William Wylde

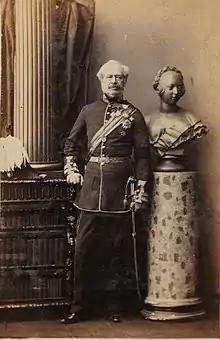
William Wylde, 1861 photograph

General William Wylde CB (12 March 1788 – 14 April 1877) was Master Gunner, St James's Park, the most senior ceremonial position in the Royal Artillery after the Sovereign.